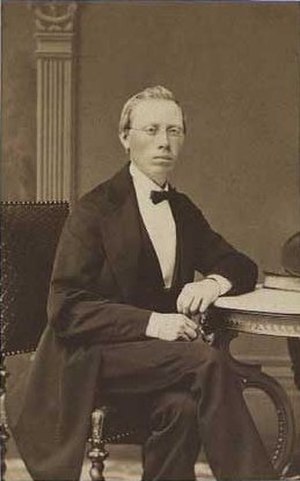
Peder Madsen (biskop)
Peder Madsen
Peder Madsen var en dansk teolog, professor og biskop over Sjællands Stift. Han var også rektor ved Københavns Universitet.